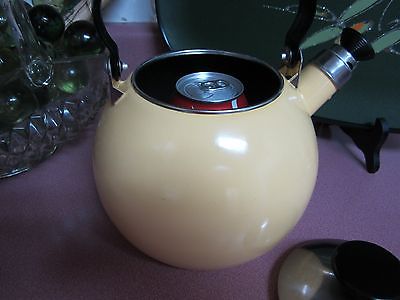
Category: kettle